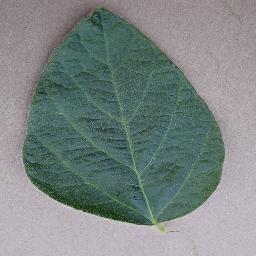
Label: Soybean___healthy